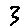
Label: 3